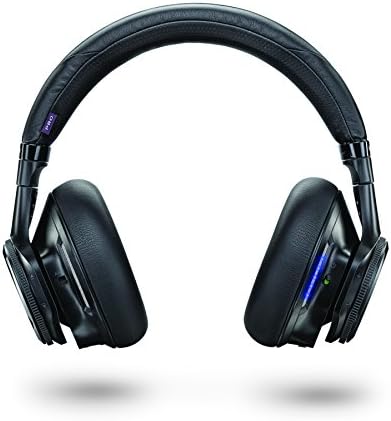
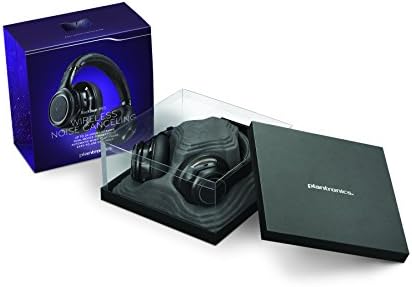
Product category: headphones
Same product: yes